Palace of Westminster

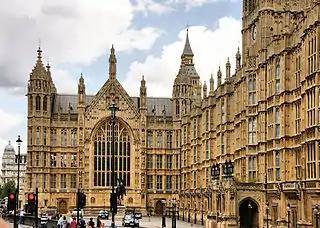
Concrete barriers restrict access to Old Palace Yard.

The palace is a roughly rectangular building with its long axis parallel to the River Thames. The building is planned around the Central Lobby, a large hall from which corridors lead north to the Commons Chamber, south to the Lords Chamber, and west to the public entrance and Westminster Hall; to the east are committee rooms and libraries. A suite of rooms known as the Royal Apartments are at the disposal of the reigning monarch; they lie beyond the Lords Chamber at the far south of the palace.